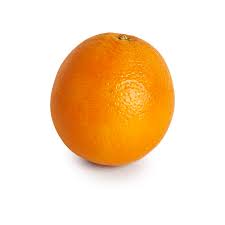
Label: Orange